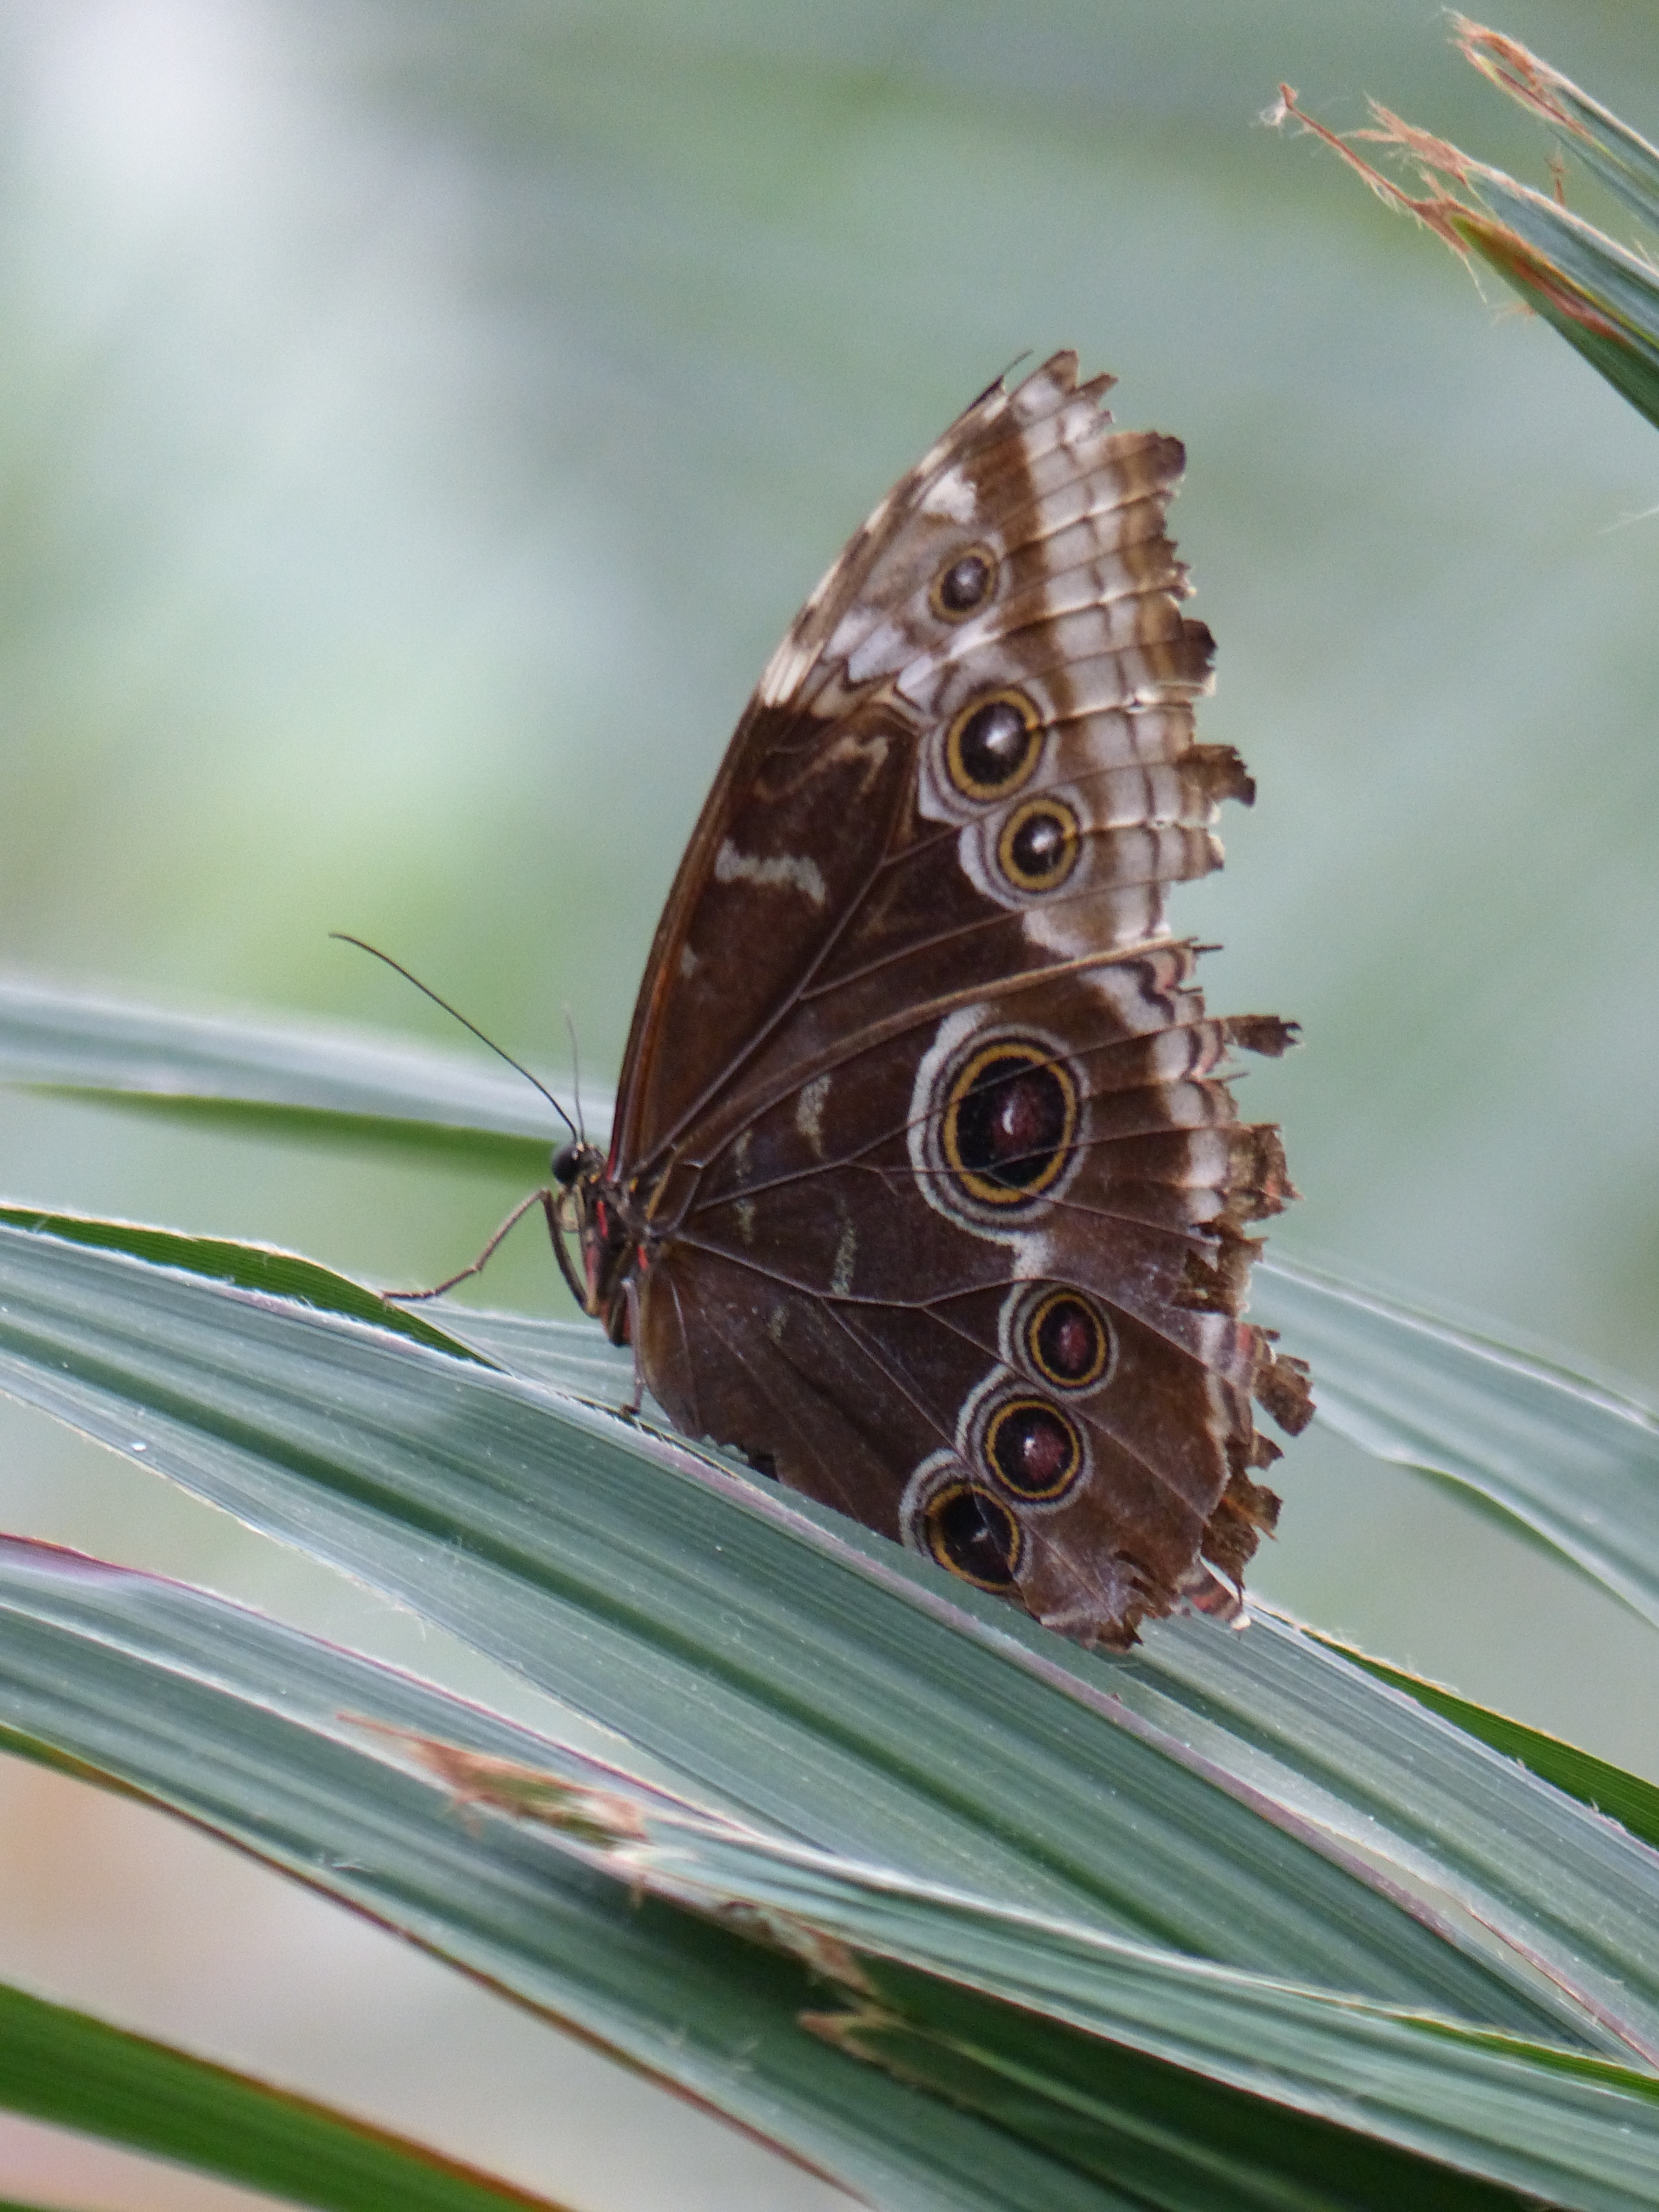
nature, wing, photography, leaf, flower, insect, moth, butterfly, close, fauna, invertebrate, close up, macro photography, arthropod, pollinator, moths and butterflies, lycaenid